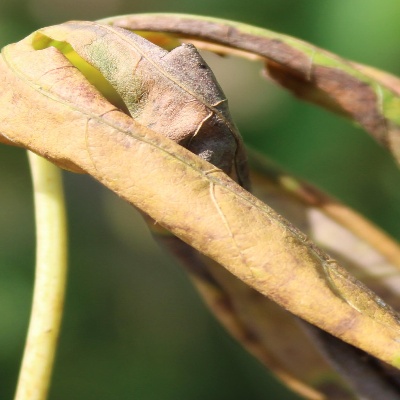
Crop: Cassava
Condition: bacterial blight